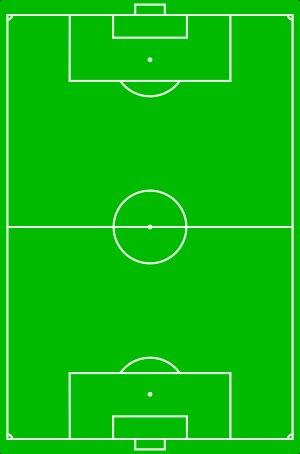
La saison 2010-2011 du Racing Club de Lens, qui a débuté officiellement le 7 août 2010 et s'est terminé le 29 mai 2011, est la deuxième saison consécutive du club dans l'élite du football français, assurée de le revoir le 27 avril 2010. Cette saison est aussi la cinquante-septième des lensois en première division, connue pour la première fois en 1937.
Deux jours après match nul de l'Algérie face à la Tanzanie, Rabah Saâdane démissionne de son poste de sélectionneur de l'équipe d'Algérie ; il est remplacé par Abdelhak Benchikha. Lors de son premier match, l'Algérie joue contre une petite équipe de République centrafricaine et perd 2 à 0 avec la moitié des joueurs blessés.